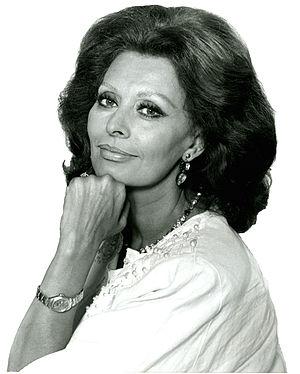
Portrait de l'actrice italienne Sophia Loren réalisé en 1986. Magyar: Sophia Loren olasz színésznő Los Angelesben